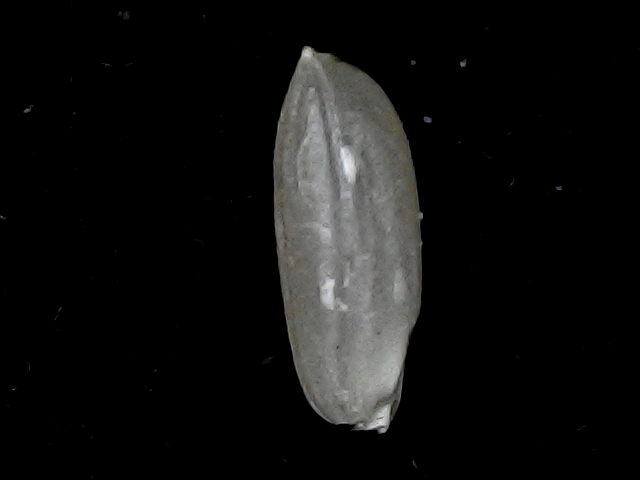
Rice variety: BD39